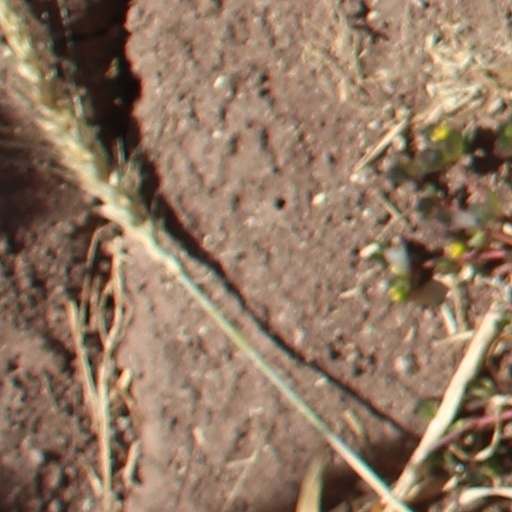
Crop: wheat